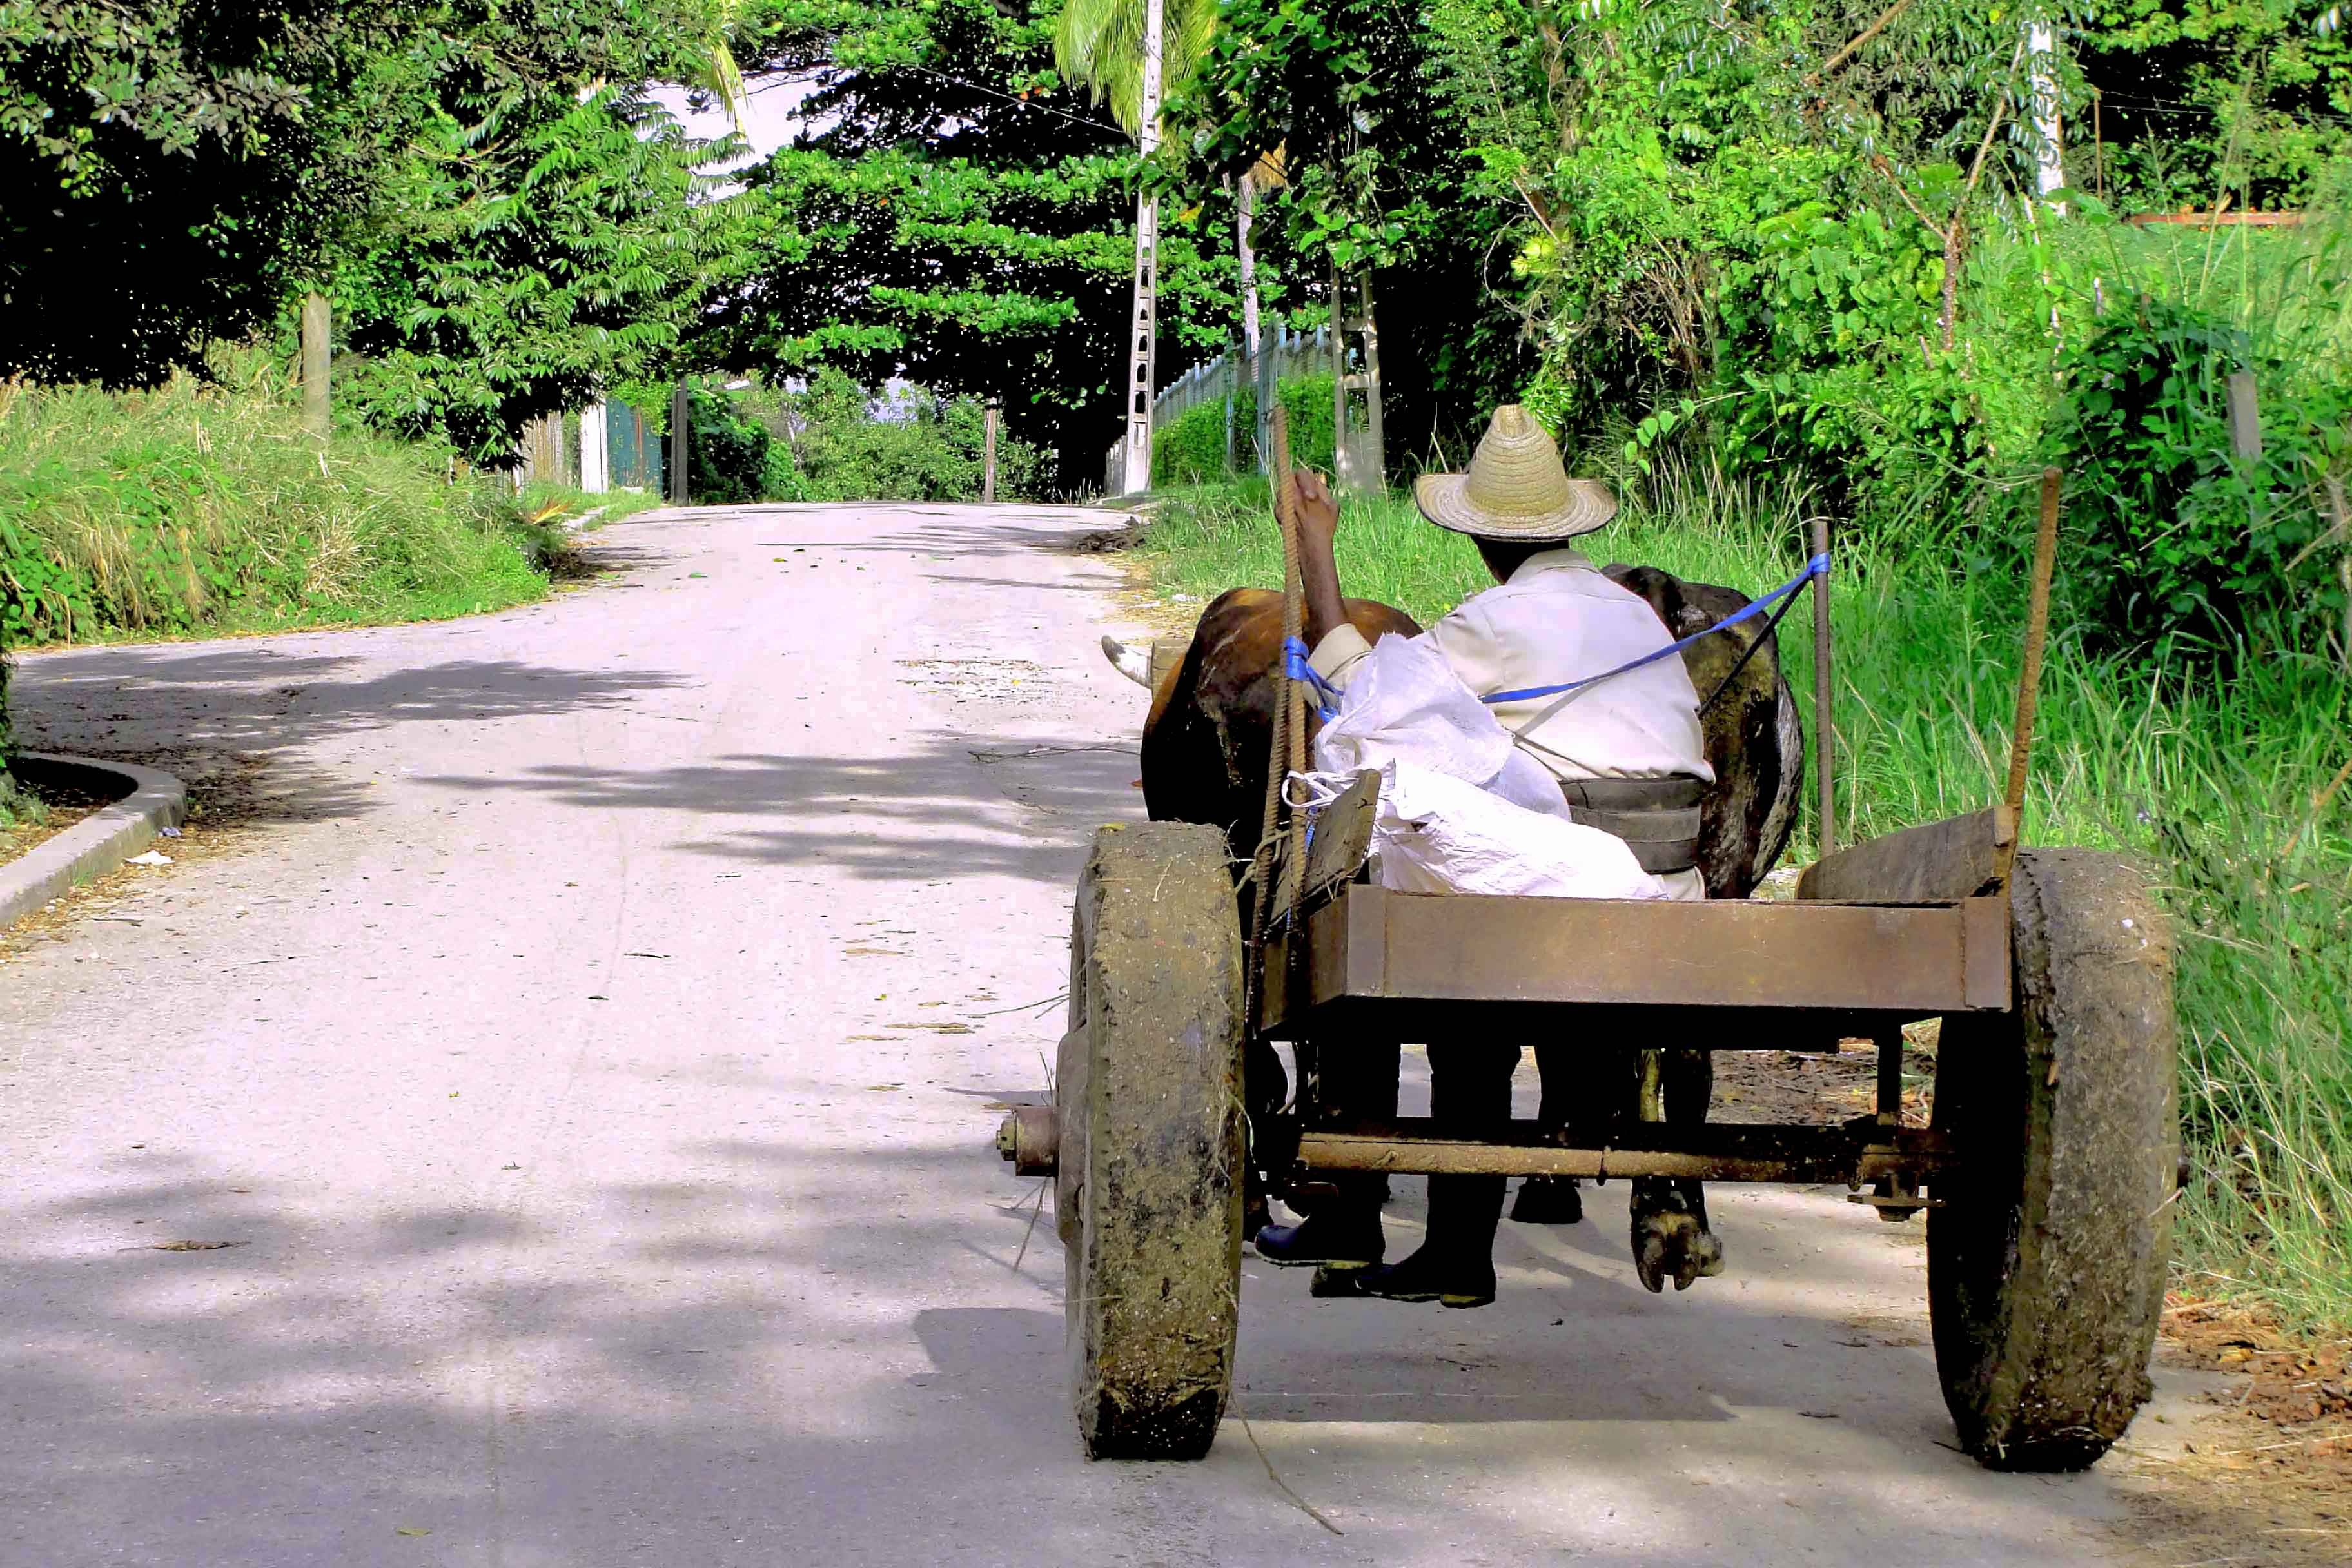
tree, nature, cart, vehicle, waterway, farmer